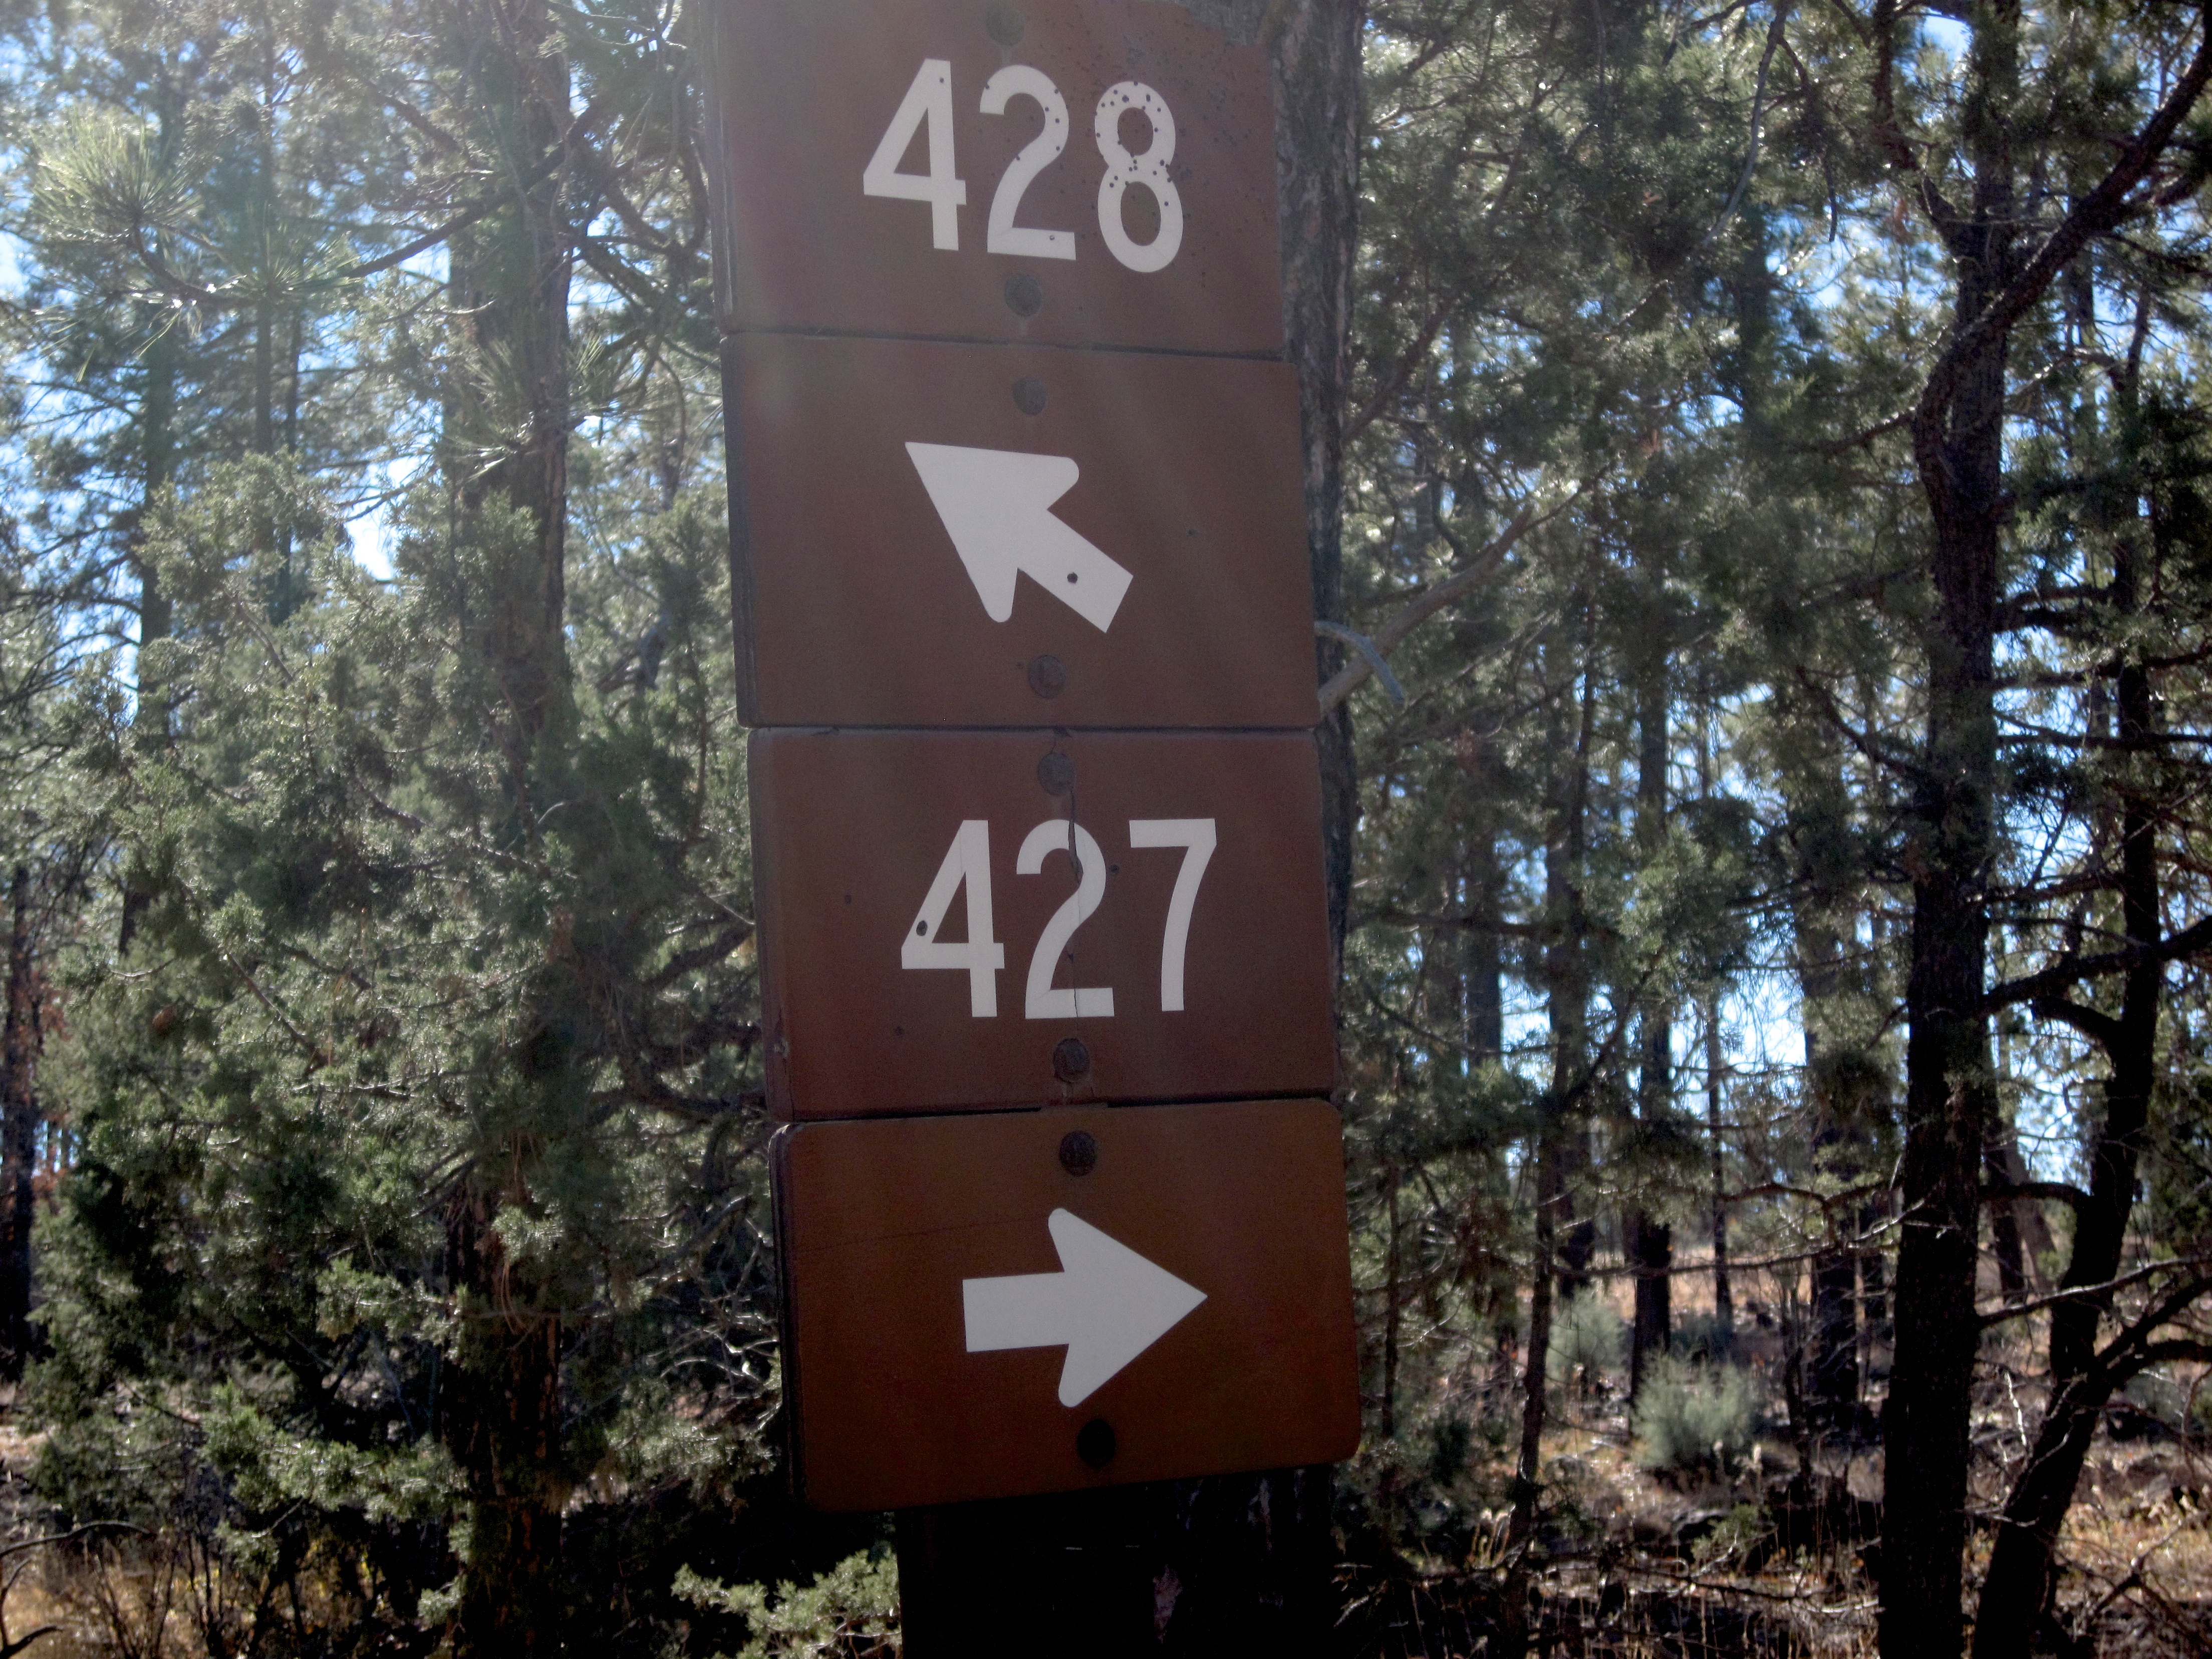
tree, trail, sign, street sign, signage, traffic sign